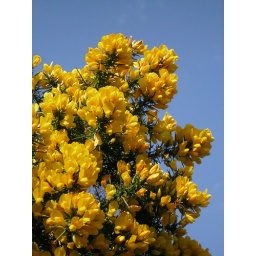
Gorse flowers against blue sky